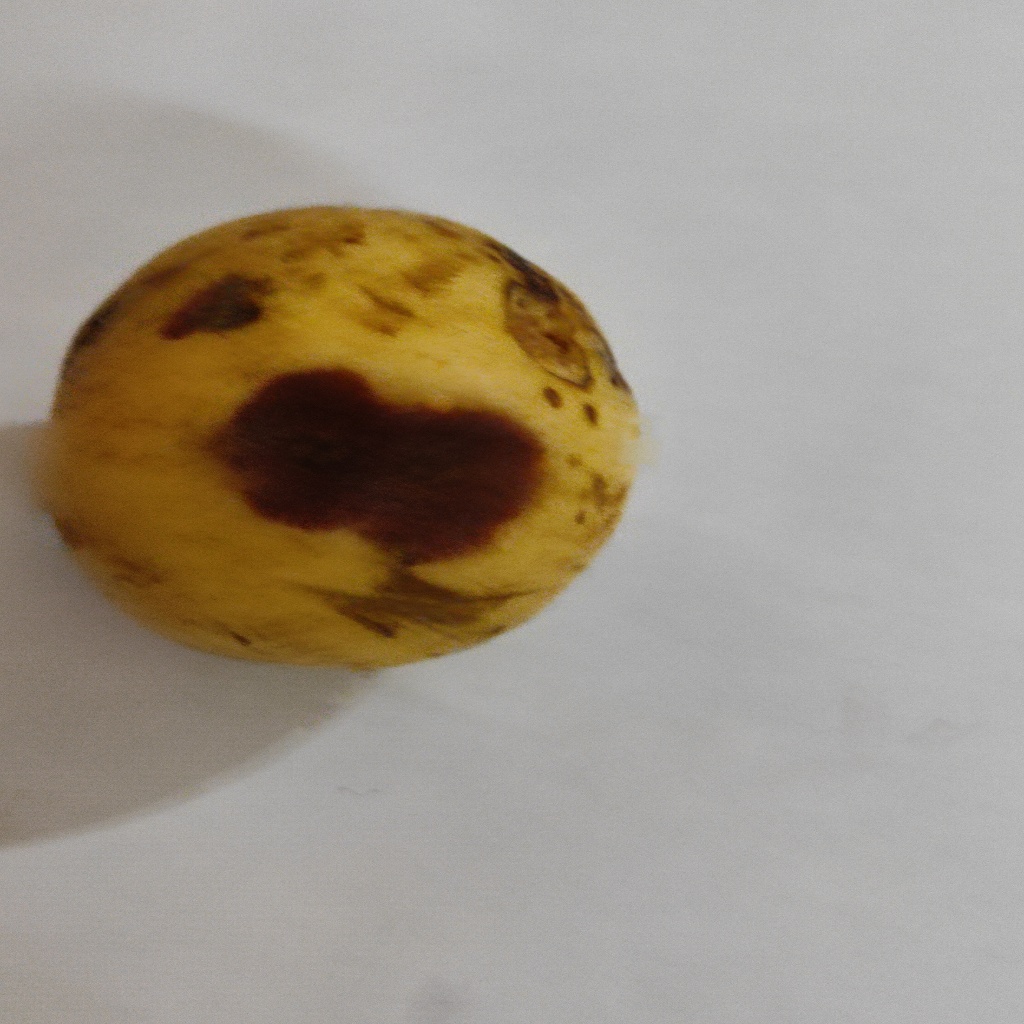
Crop: guava
Quality class: Defect